Berlin Palace

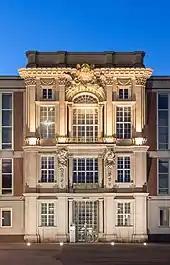
Liebknecht's balcony, one of the few preserved parts of the pre-war palace, was reused in the State Council Building ("Staatsratsgebäude"), now housing the European School of Management and Technology.

In 1871, King Wilhelm I was elevated to the status of German Emperor ("Kaiser") of a united Germany, and the palace became the symbolic heart of the German Empire. The Empire was (in theory) a constitutional state, and from 1894 onwards, the new Reichstag building, the seat of the German parliament, came to not only rival, but overshadow the palace as the Empire's centre of power. In conjunction with Germany's defeat in World War I, Kaiser Wilhelm II was forced to abdicate, both as German Emperor and as King of Prussia.